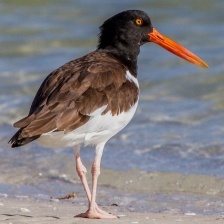
Species: OYSTER CATCHER
Scientific name: HAEMATOPUS
ImageNet parent category: oystercatcher